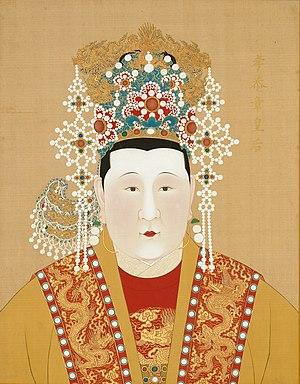
L'impératrice Sun est une impératrice consort chinoise de la dynastie Ming, mariée à l'empereur Xuande.